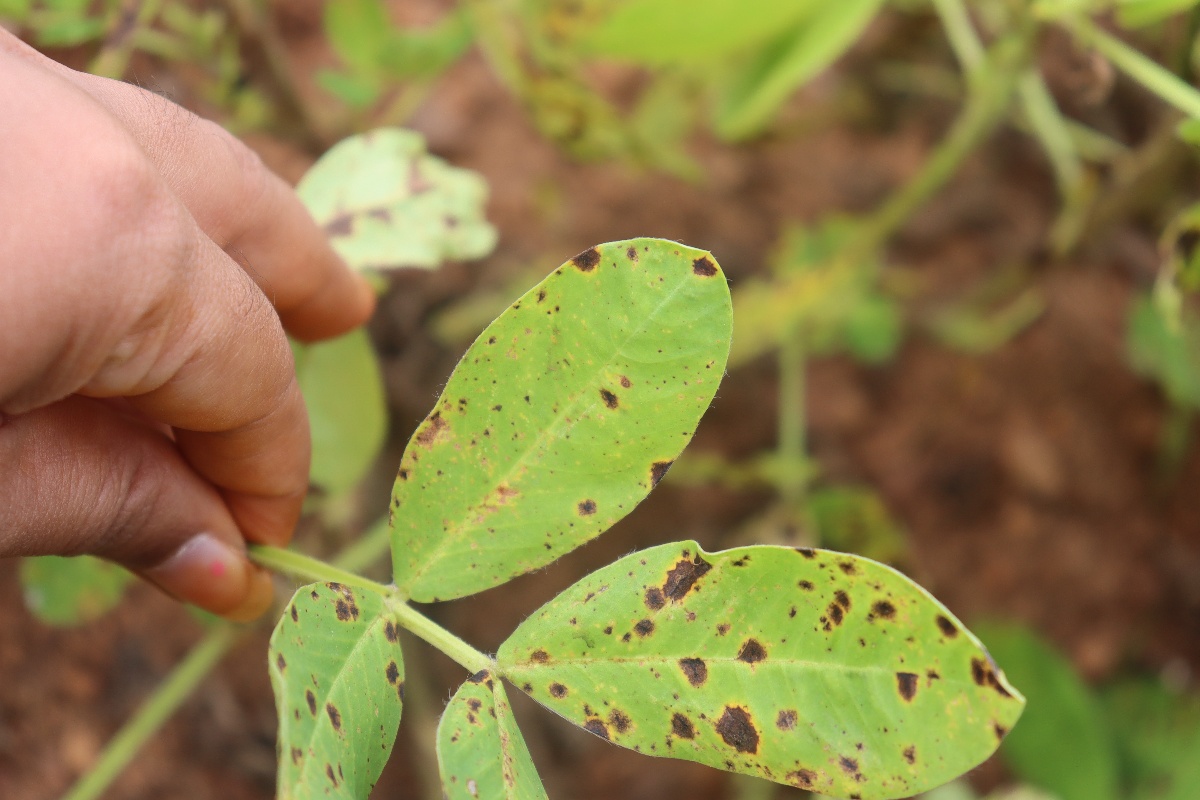
Label: late leaf spot